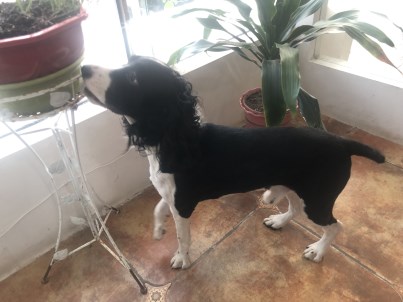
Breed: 276-n000112-English_springer